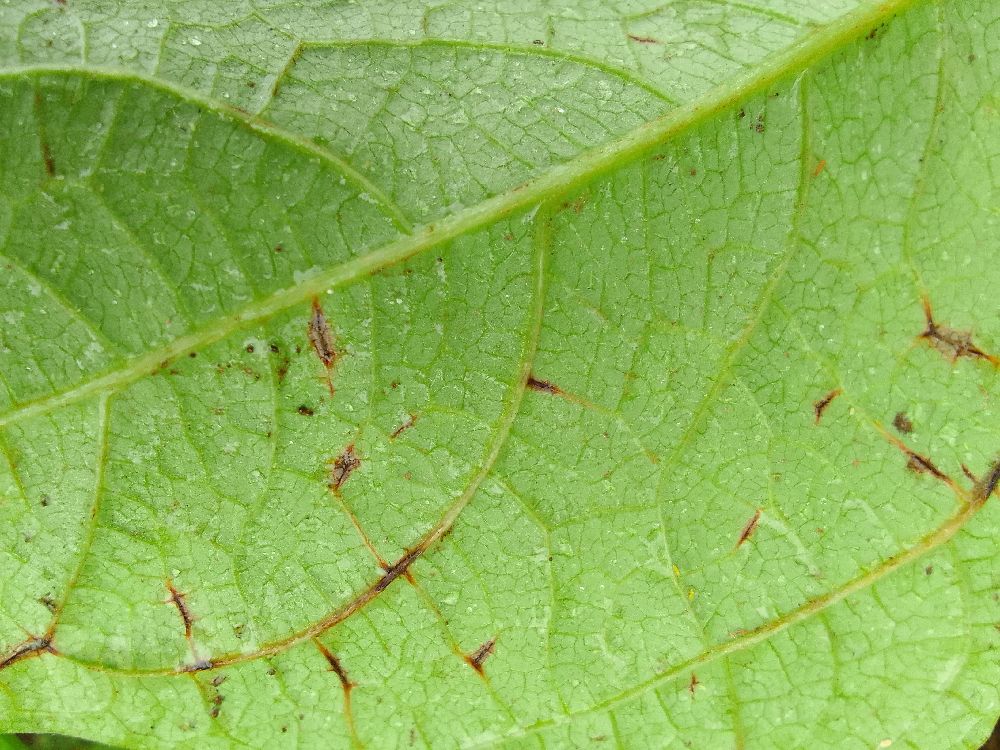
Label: anthracnose